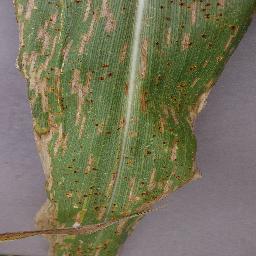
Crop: corn
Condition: (maize)_northern_blight